Committee of Union and Progress

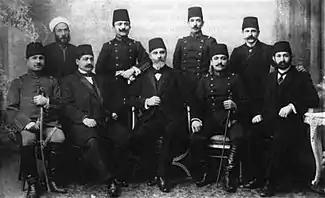

Sultan Abdul Hamid II persecuted the Young Turks in an attempt to hold on to absolute power, but was forced to reinstate the Ottoman constitution, which he had originally suspended in 1878, after threats to overthrow him by the organization now known as the CUP in the 1908 Young Turk Revolution. The revolution was spontaneous, and was sparked by a summit in July 1908 in Reval, Russia (modern Tallinn, Estonia) between King Edward VII of the United Kingdom and the emperor Nicholas II of Russia. Popular rumour within the Ottoman Empire had it that during the summit a secret Anglo-Russian agreement was signed to partition the Ottoman Empire. Though this story was not true, the rumour led the CUP's Monastir branch –which had recruited many army officers– to act. Enver and Ahmed Niyazi fled to the Albanian hinterlands to organise militias of National Battalions in support of a constitutionalist revolution. The Unionists then carried out a series of assassinations and sent threats to senior officers. At this point, the mutiny which originated in the Third Army in Salonica took hold of the Second Army based in Adrianople (modern Edirne) as well as Anatolian troops sent from İzmir. Under pressure of being deposed, on 24 July 1908 Abdul Hamid capitulated and promulgated the "İrade-i Hürriyet", which announced the Constitution to be reinstated. Multi-ethnic parades and celebrations were held throughout the empire.